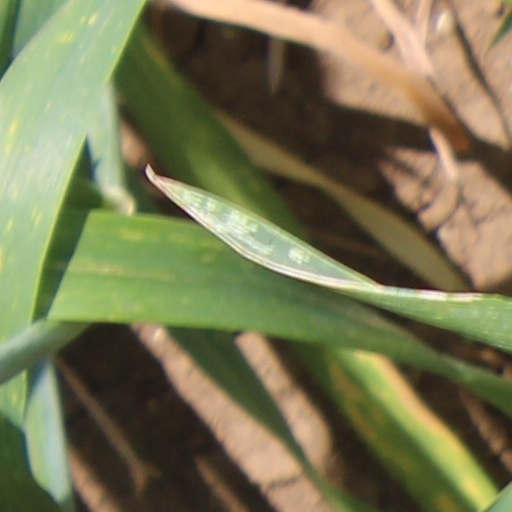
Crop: wheat